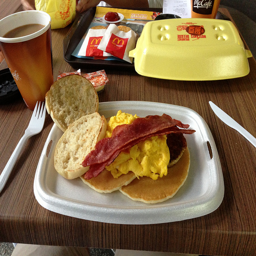
Pancakes with bacon and eggs on a table.
A pancake, egg and bacon breakfast on a strofoam plate.
a plastic plate holding some pancakes, bacon, eggs and a muffin
Two McDonnal barkfast with coffee on the table.
A plate of food and a cup of coffee.